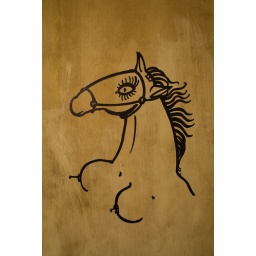
painted on a bathroom door in a restaurant in Sienna, Italy